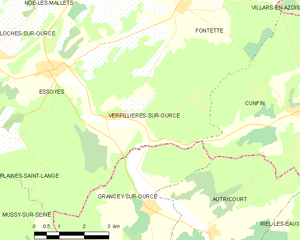
Carte des communes françaises: Verpillières-sur-Ource